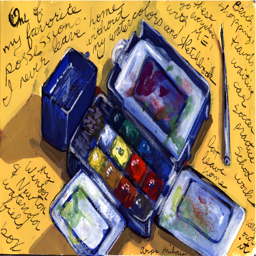
a painting from my new sketchbook